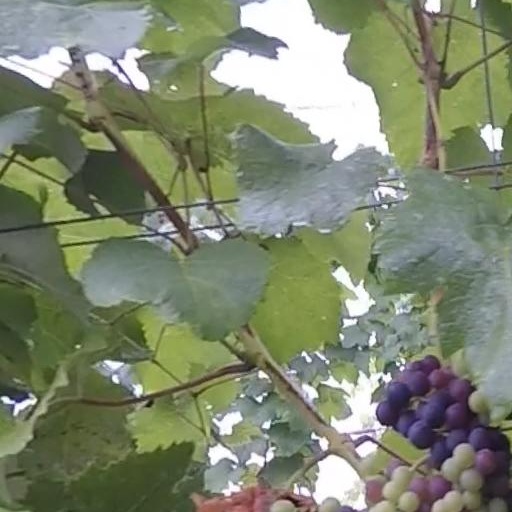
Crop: grape